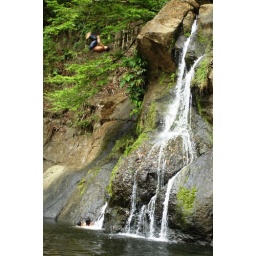
Boy jumping from a high rock on the Majagua river in Chiriqui, Panama.